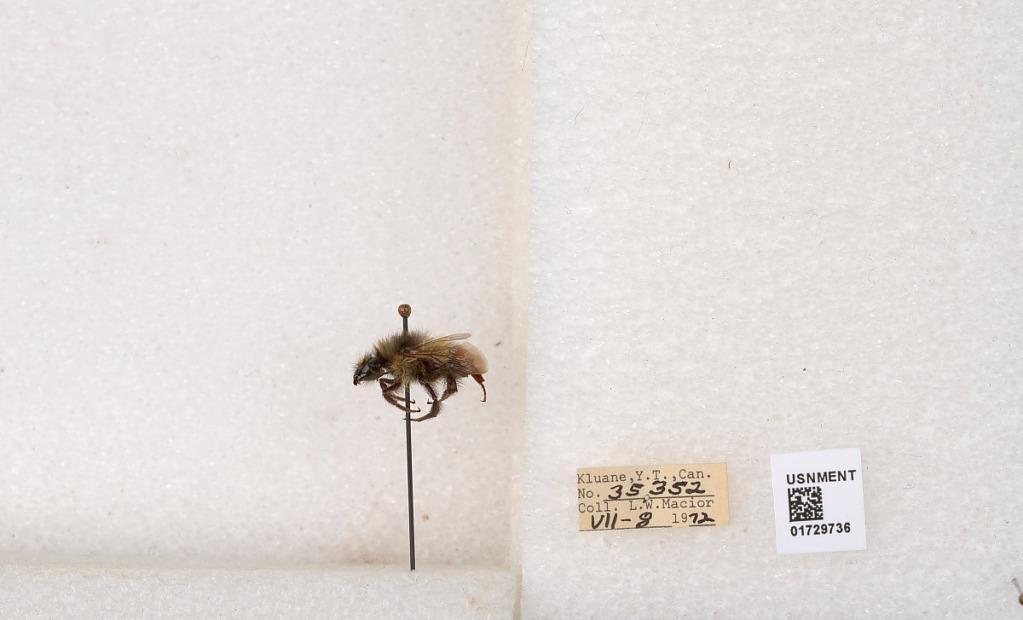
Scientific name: Bombus flavifrons Cresson
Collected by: L. Macior
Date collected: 1972-7-8
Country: Canada
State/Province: Yukon Territory
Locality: Kluane National Park and Reserve
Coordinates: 60.7493, -139.504